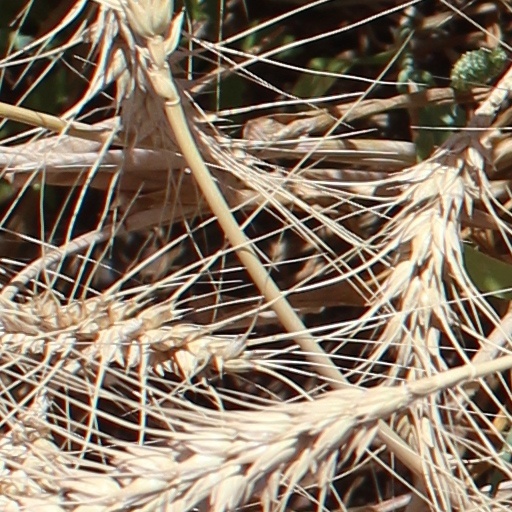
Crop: wheat